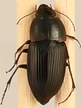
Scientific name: Anisodactylus rusticus
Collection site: North Sterling NEON (STER), plot STER_029